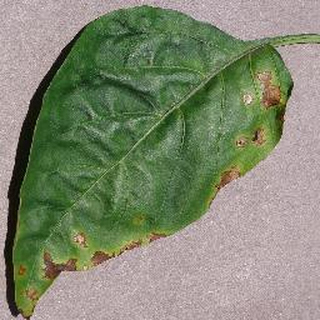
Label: bell_pepper_bacterial_spot